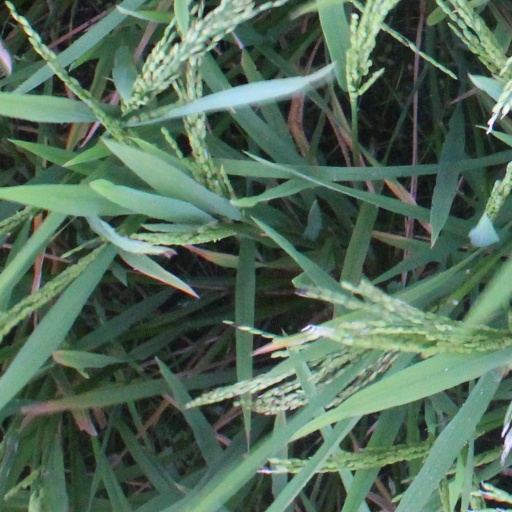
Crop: rice